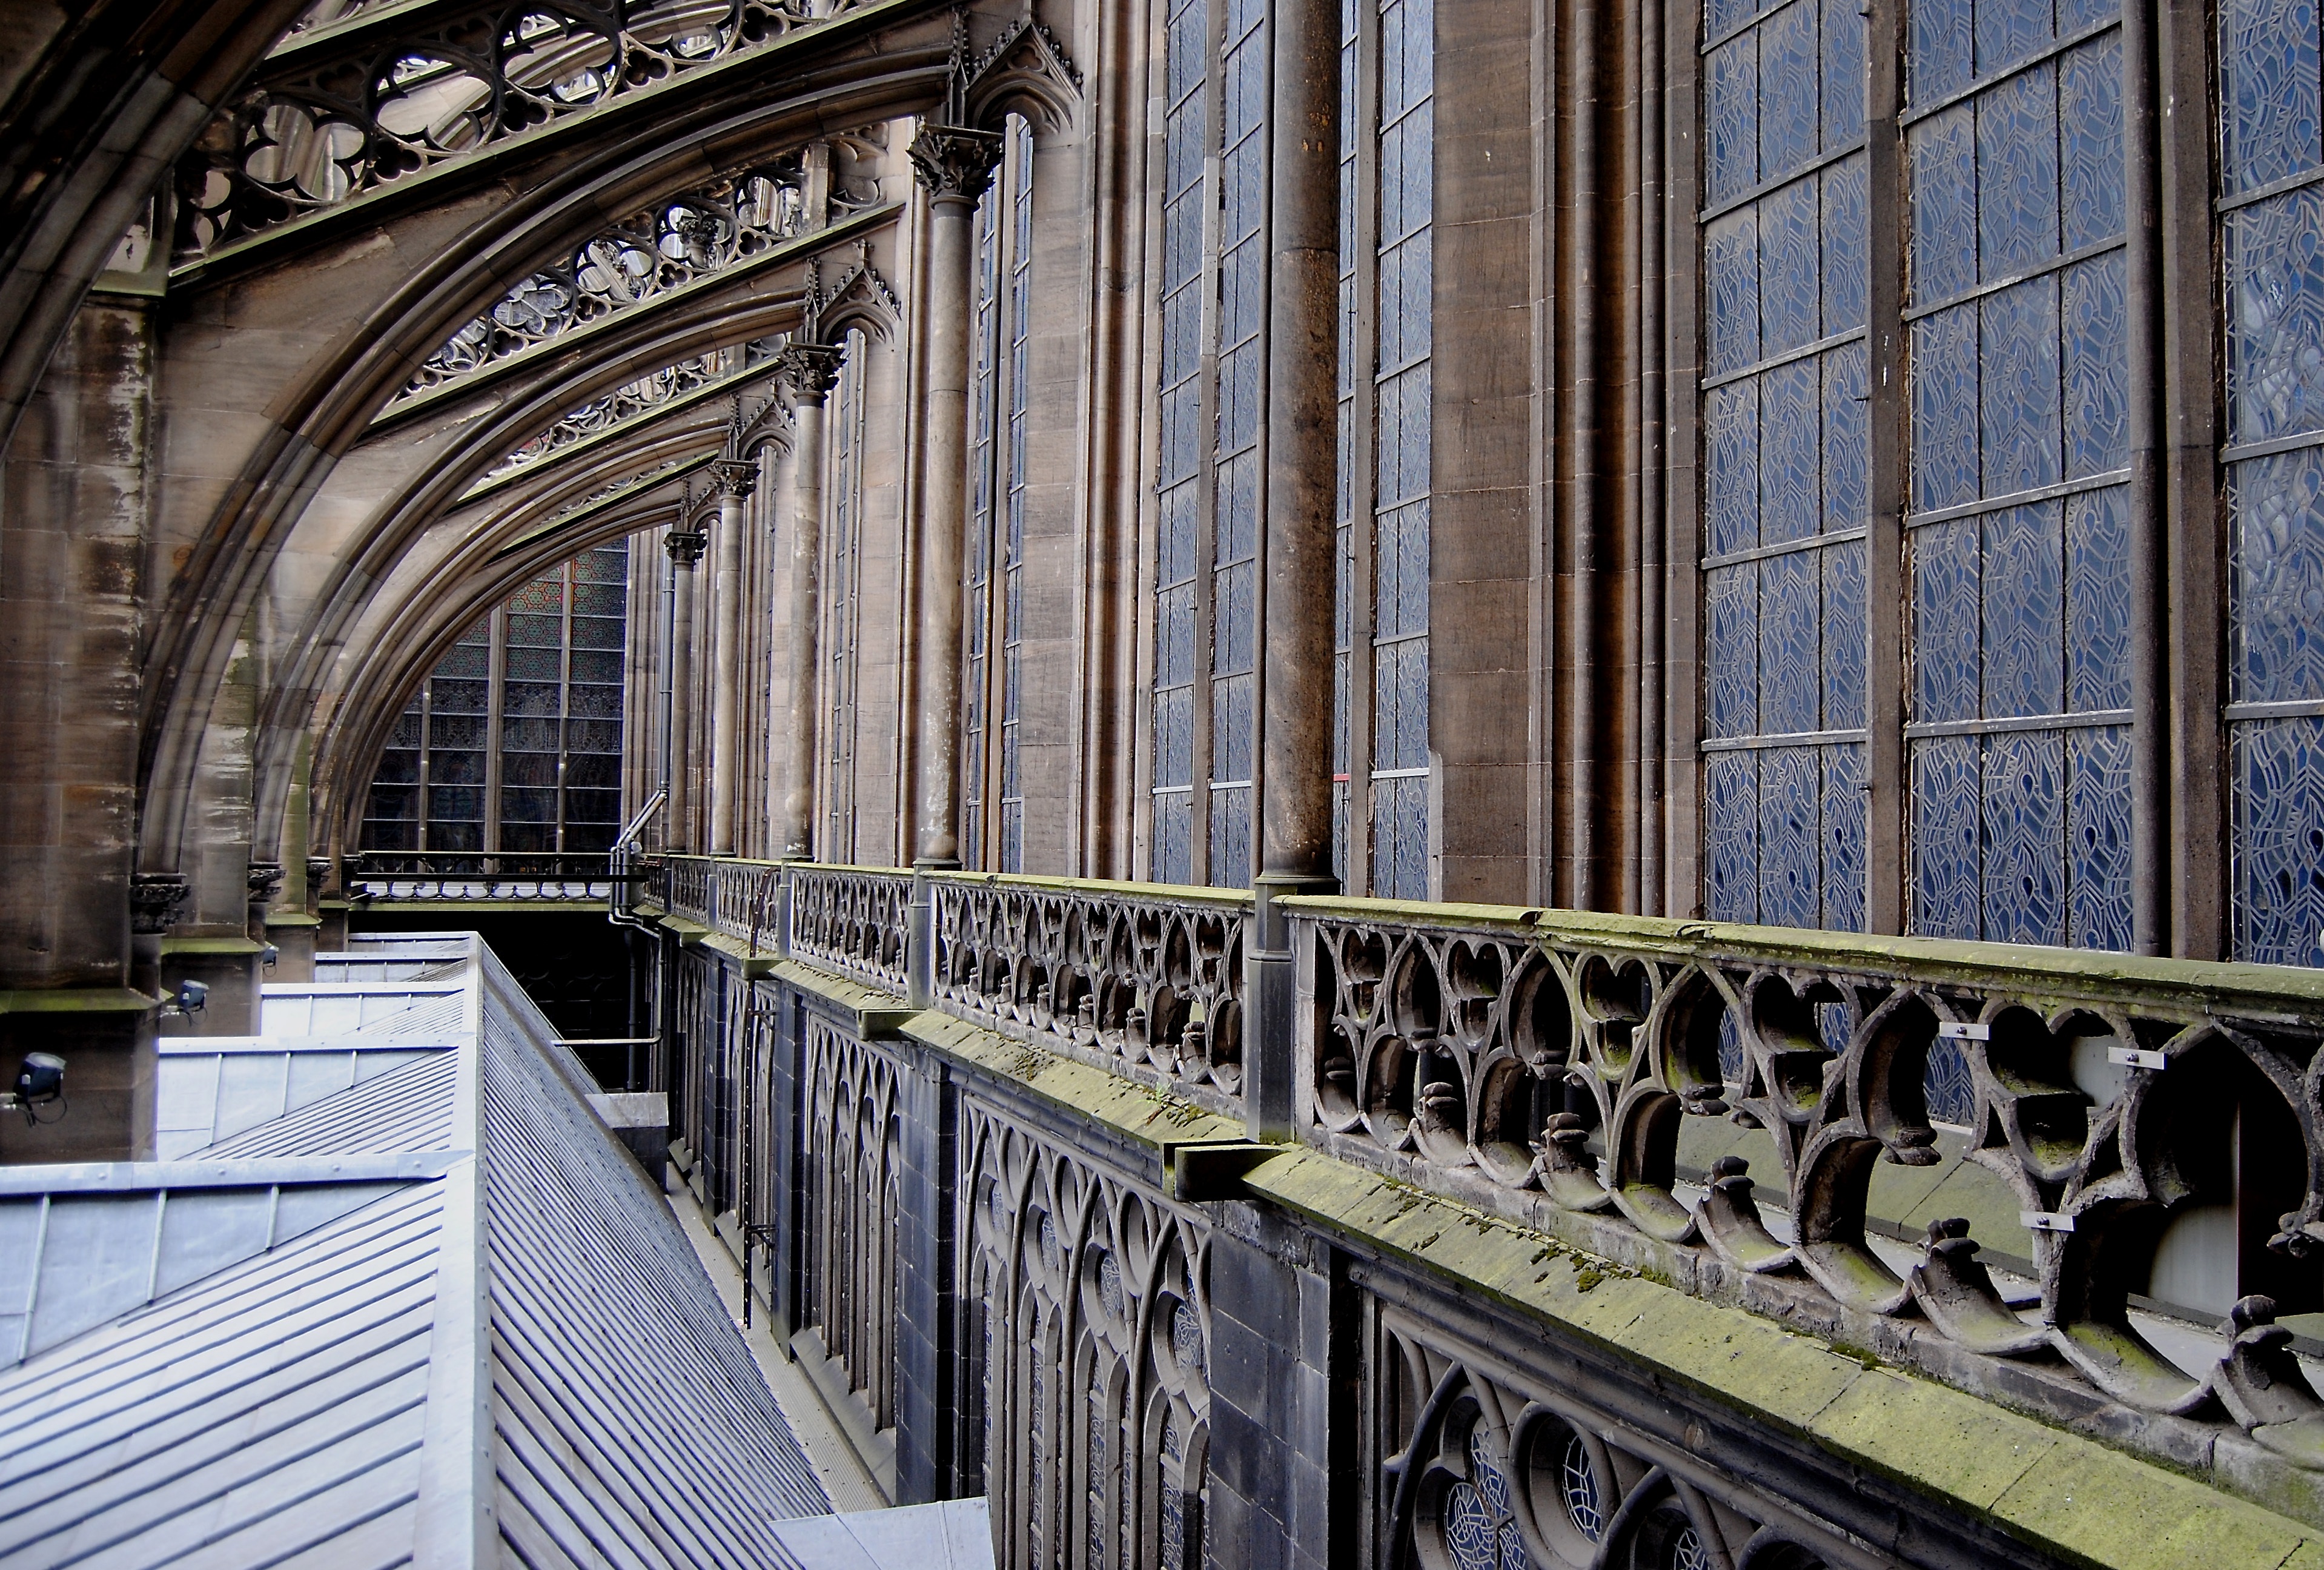
architecture, building, pillar, landmark, facade, gothic, symmetry, cologne, buttresses, dom, architectural style, historically, gothic architecture, cologne cathedral, gothic style, gothic arch, side window, urban area